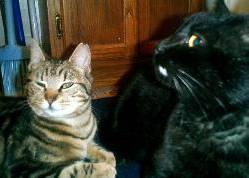
cat